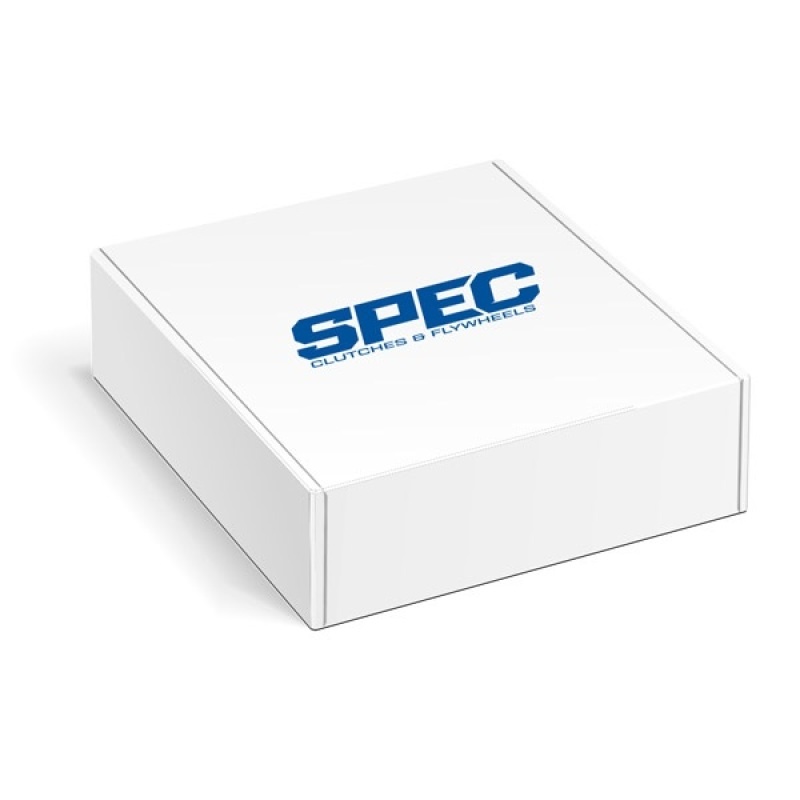
Spec 2005-2009 Cadillac CTS Stage 2 Clutch Kit
Spec 2005-2009 Cadillac CTS Stage 2 Clutch Kit
Brand: SPEC
Category: Vehicles & Parts > Vehicle Parts & Accessories > Motor Vehicle Parts > Motor Vehicle Transmission & Drivetrain Parts > Clutches